1st Paratroopers Battalion (Belgium)

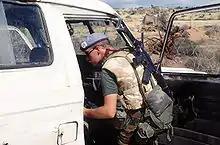
Belgian paratrooper searches a car, Somalia

In December 1992, 1st Paratroopers Battalion deployed to Somalia as part of US-led United Nations mission Operation Restore Hope. Part of their role involved protecting UN aid distribution, as well as searching out militants. In March 1993, three Belgians were killed and two wounded when their Jeep was attacked.